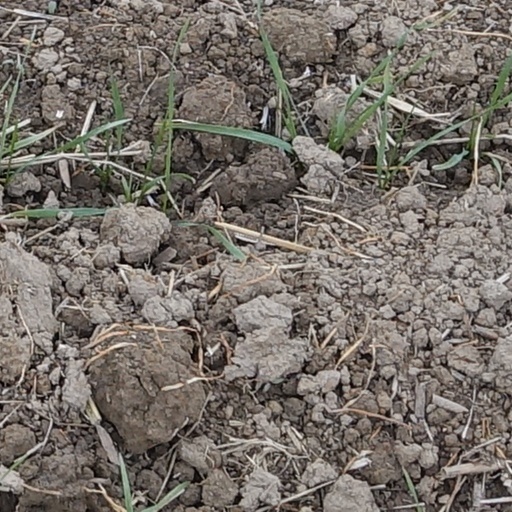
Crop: wheat